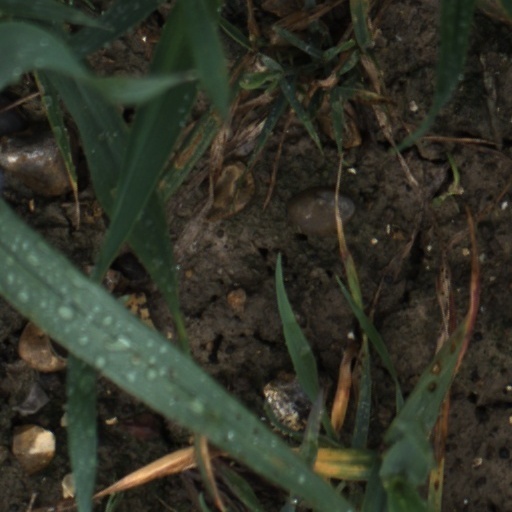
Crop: wheat